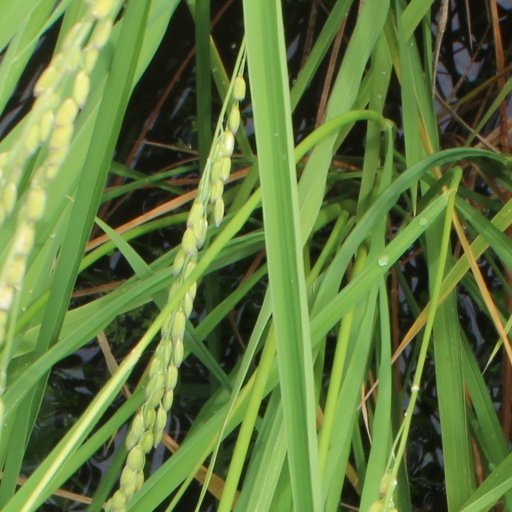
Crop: rice